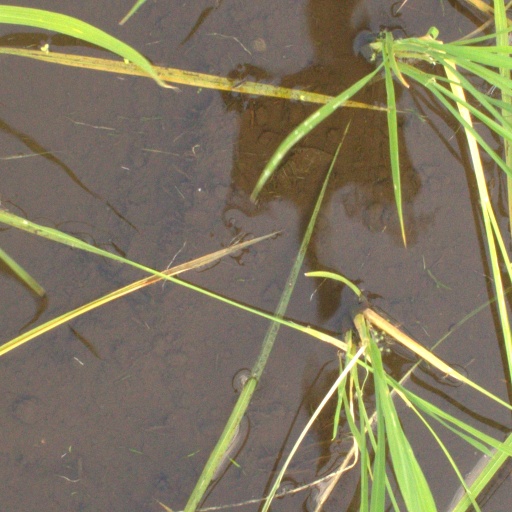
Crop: rice